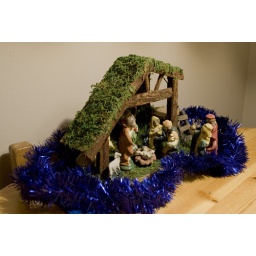
On our kitchen table for a change. It's usually under our tree.